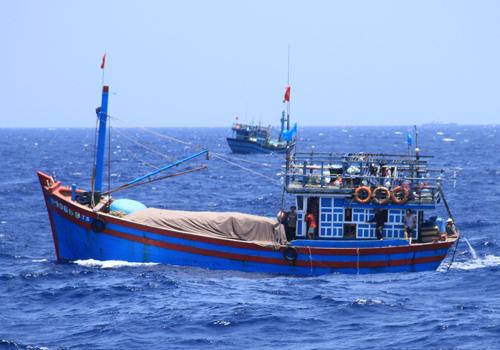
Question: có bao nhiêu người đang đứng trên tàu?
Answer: có bốn người đang đứng trên tàu